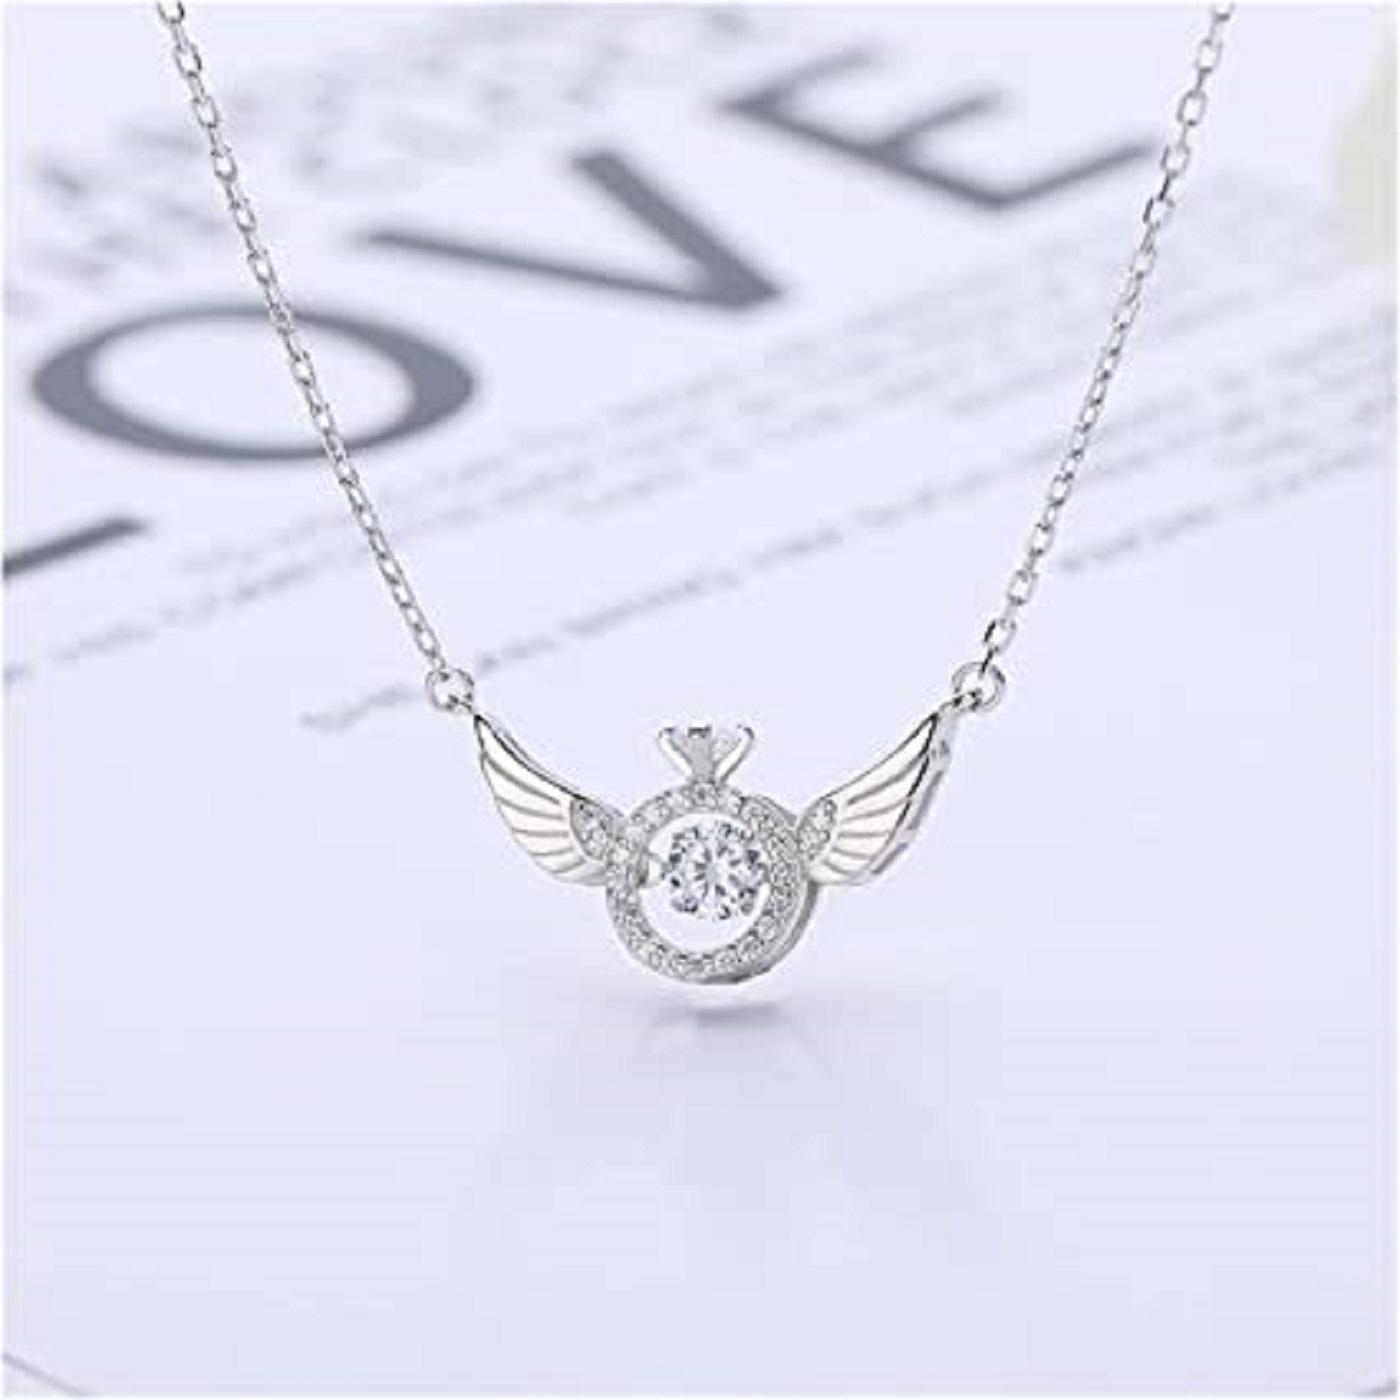
AJS Silver Plated Elegent Pendant Necklace for Women | Jewelry Wings Necklaces For Women necklace set | fashion necklace for women | Pendants Jewellery Gifts for Her | locket chain (Pack Of -1)
Type: Necklaces & Pendants
Brand: AJS
Price: Rs. 219
 Introducing the AJS Stylish and Fashionable Pendant Necklace, a timeless piece of jewelry that effortlessly combines style and sentimentality. Designed for both women and men, this necklace is not just a fashion statement; it's a symbol of love, connection, and personal style.Key Features:Stylish Design: Our pendant necklace boasts a chic and contemporary design that appeals to both fashion-forward women and men. It's a versatile accessory that complements a wide range of outfits, from casual wear to formal attire.Unisex Appeal: This necklace is thoughtfully crafted to cater to both genders, making it an excellent choice for couples as well. Whether you're looking for matching necklaces to symbolize your bond or a striking accessory to express your individuality, the AJS pendant necklace fits the bill.Premium Quality: We take pride in our commitment to quality. Crafted from high-quality materials, this necklace is not only stylish but also built to last. You can trust that it will retain its shine and beauty, even with every day wear.Versatile Pairing: This pendant necklace is a versatile addition to any jewelry collection. Whether you're dressing up for a romantic date, a special occasion, or simply want to elevate your everyday look, it effortlessly adds an elegant touch to your ensemble.Symbol of Connection: For couples, this necklace can serve as a meaningful symbol of your connection and commitment to one another. Its design reflects the idea of two unique individuals coming together to create a harmonious and beautiful union.Thoughtful Gift: Looking for the perfect gift for your significant other, a close friend, or a loved one? The AJS Pendant Necklace is a thoughtful and heartfelt gesture that shows you care. It's ideal for birthdays, anniversaries, or any occasion that calls for a meaningful present.Elevate your style and express your love with the AJS Stylish and Fashionable Pendant Necklace. This piece not only enhances your personal style but also signifies your bond with someone special. Whether you wear it as a symbol of your relationship or as a standalone fashion accessory, this necklace is a beautiful reflection of your taste and sentiment. Embrace style, embrace connection, embrace AJS.Disclaimer:We value your satisfaction and strive to provide high-quality products and services.
Features: AJS Stylish Pendant Necklace,Exquisite and fashionable design,Perfect as a thoughtful gift option,Unique and eye-catching pendant designs,Adds a touch of elegance to any outfit,Comfortable to wear for extended periods,Crafted to enhance your personal style,A meaningful accessory for various occasions,Elevate your look with this beautiful necklace